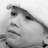
Emotion: neutral